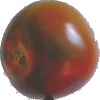
Label: Tomato Maroon 1